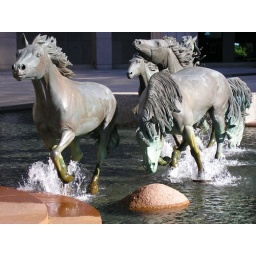
This horse monument /fountain can be found in downtown Dallas, Texas, Usa.